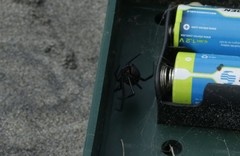
Species: Lactrodectus_hesperus